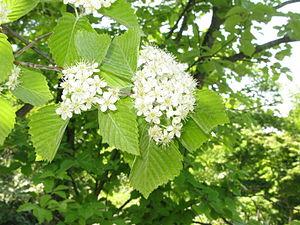
Micromeles japonica est une espèce de sorbiers, des plantes de la famille des Rosacées. On la trouve au Japon.